Kajenglei

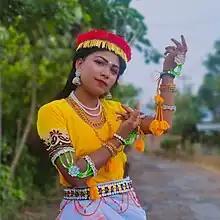
A girl wearing the Kajenglei ornamental head-dress

Kajenglei (Ancient Meitei: Kachenglei), also known as Leitreng, is a Meitei cultural ladies' headdress, consisting of eighty to hundred brass strips, worn especially by Meitei goddesses, Meitei female royalties, female dancers of traditional Meitei dance forms and brides of . It is made from the plant Khekwai which grows abundantly in hilly and mountainous areas of Manipur. It is presently available in most of the markets including Khwairamband Bazar in Manipur.